Sky position (RA, Dec in degrees): 155.337, 22.507
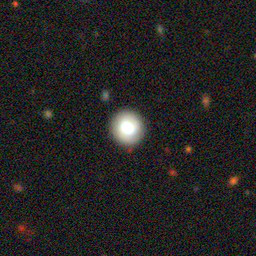
Galaxy morphology: Round Smooth Galaxies